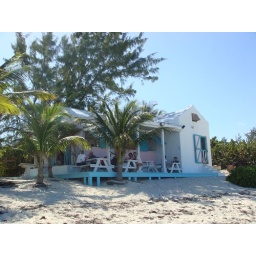
where you can sit on the beach with your feet in the sand and eat delicious conch